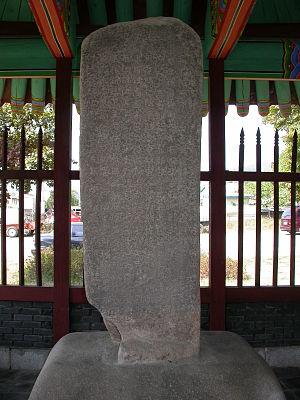
Les trésors nationaux de Corée du Sud sont un ensemble d'objets et de bâtiments qui ont été reconnus par le gouvernement sud-coréen pour leur exceptionnelle valeur historique, artistique et culturelle.
Chungju est une ville de la province du Chungcheong du Nord, en Corée du Sud. La montagne de Namsan est située dans la ville. Elle est célèbre pour son festival d'arts martiaux tenu chaque année en octobre. Ses symboles sont le chrysanthème, le canard mandarin et le pommier.
Le monument de Koguryo est une stèle datant de la fin du Ve siècle commémorant la conquête de plusieurs forteresses le long du Namhangang par le royaume de Koguryo. Elle se trouve à Jungangtap-myeon près de la ville de Chungju dans le centre de la Corée du Sud. Découverte le 8 avril 1979 par des chercheurs de l'université Dankook, elle a été classée trésor national n° 205 en 1981. C'est un des plus anciens textes retrouvés en Corée.